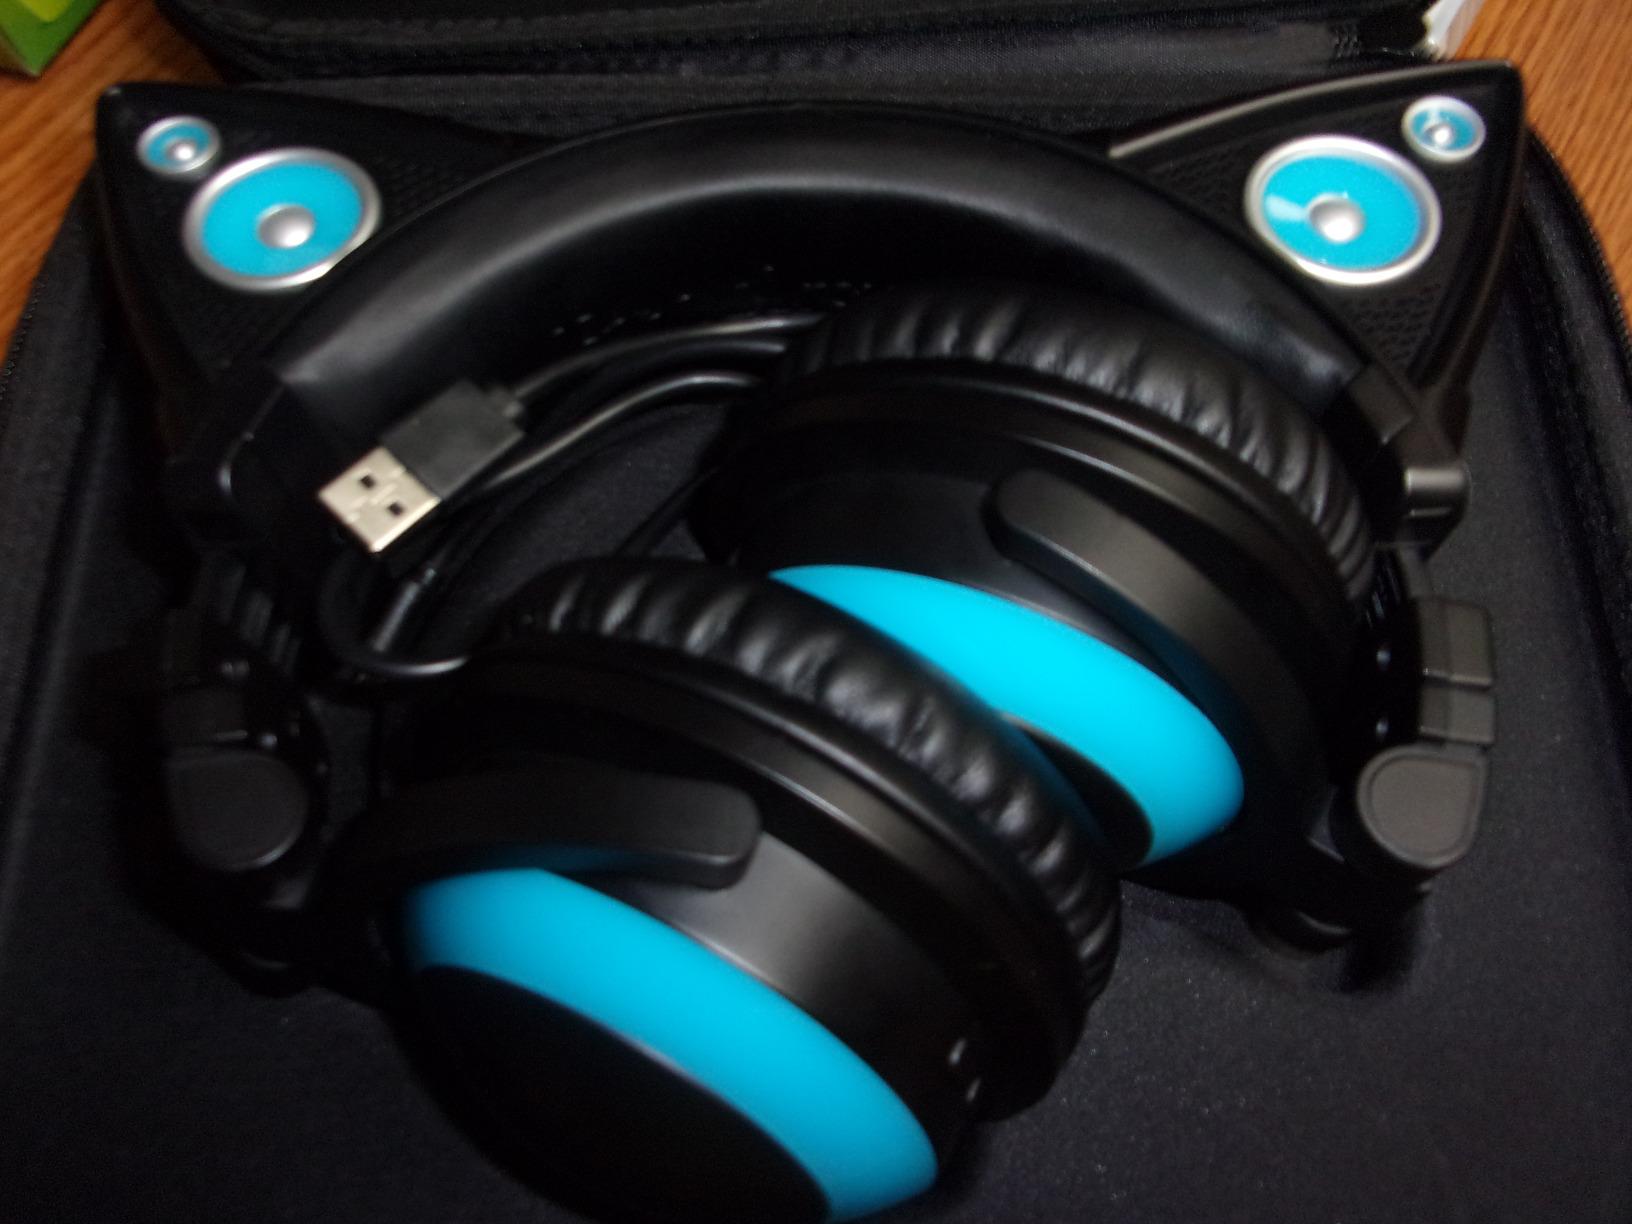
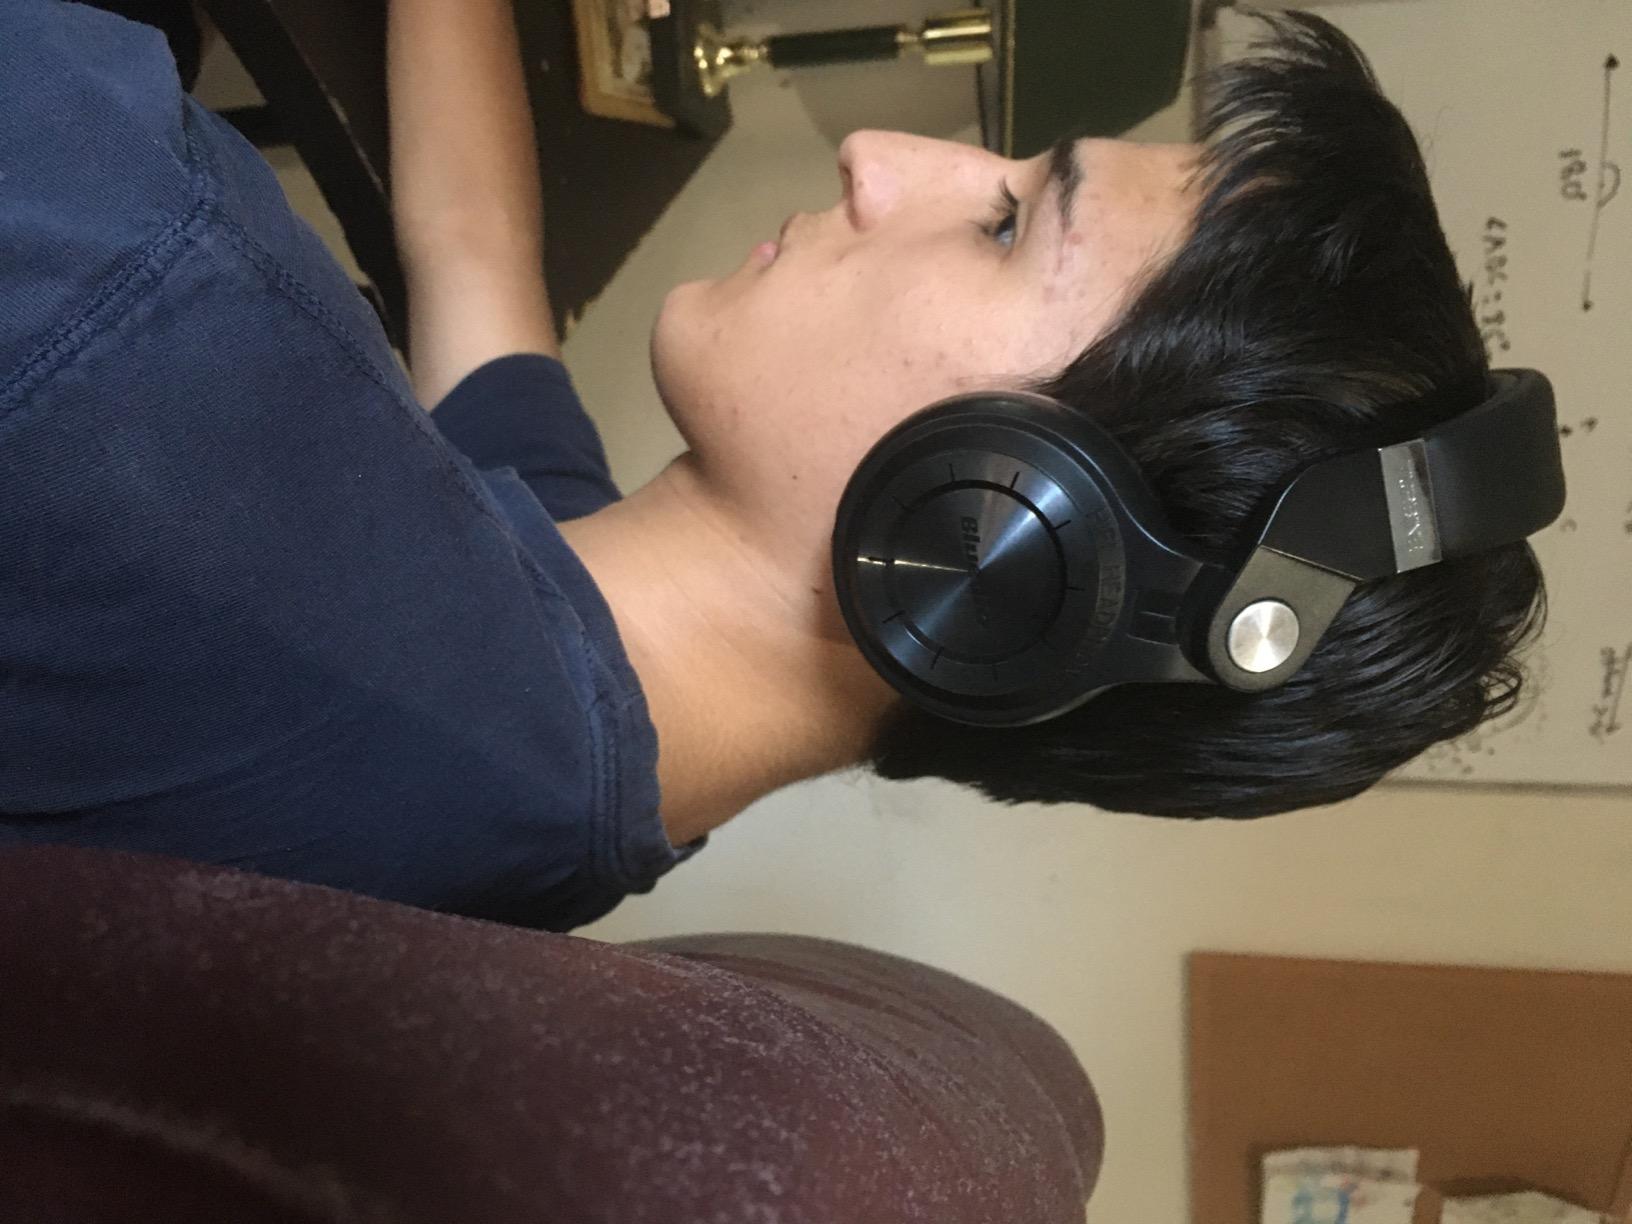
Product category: headphones
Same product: no